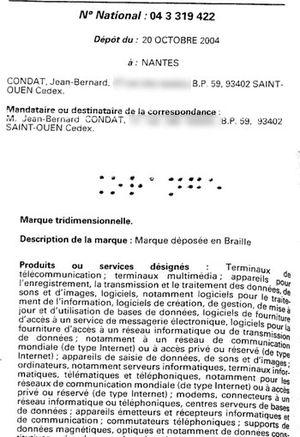
Jean-Bernard Condat, né le 26 novembre 1963 à Béziers, est un ancien hacker, devenu consultant pour la DST. Surnommé le concombre, il a été le hacker le plus connu de France dans les années 1990, ne serait-ce que par ses apparitions à la télévision.